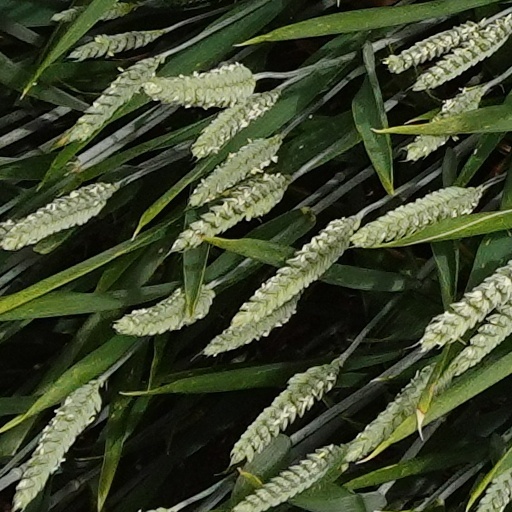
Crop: wheat